Senecio quadridentatus

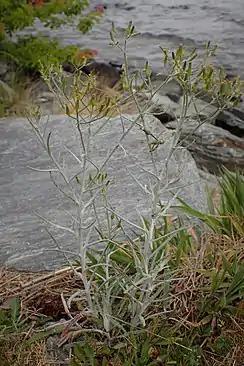
Cotton fireweed plant

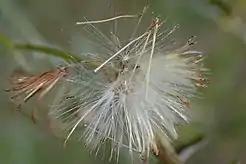

This erect plant, Senecio quadridentatus, is an annual or short-lived perennial herb up to around 1m tall.